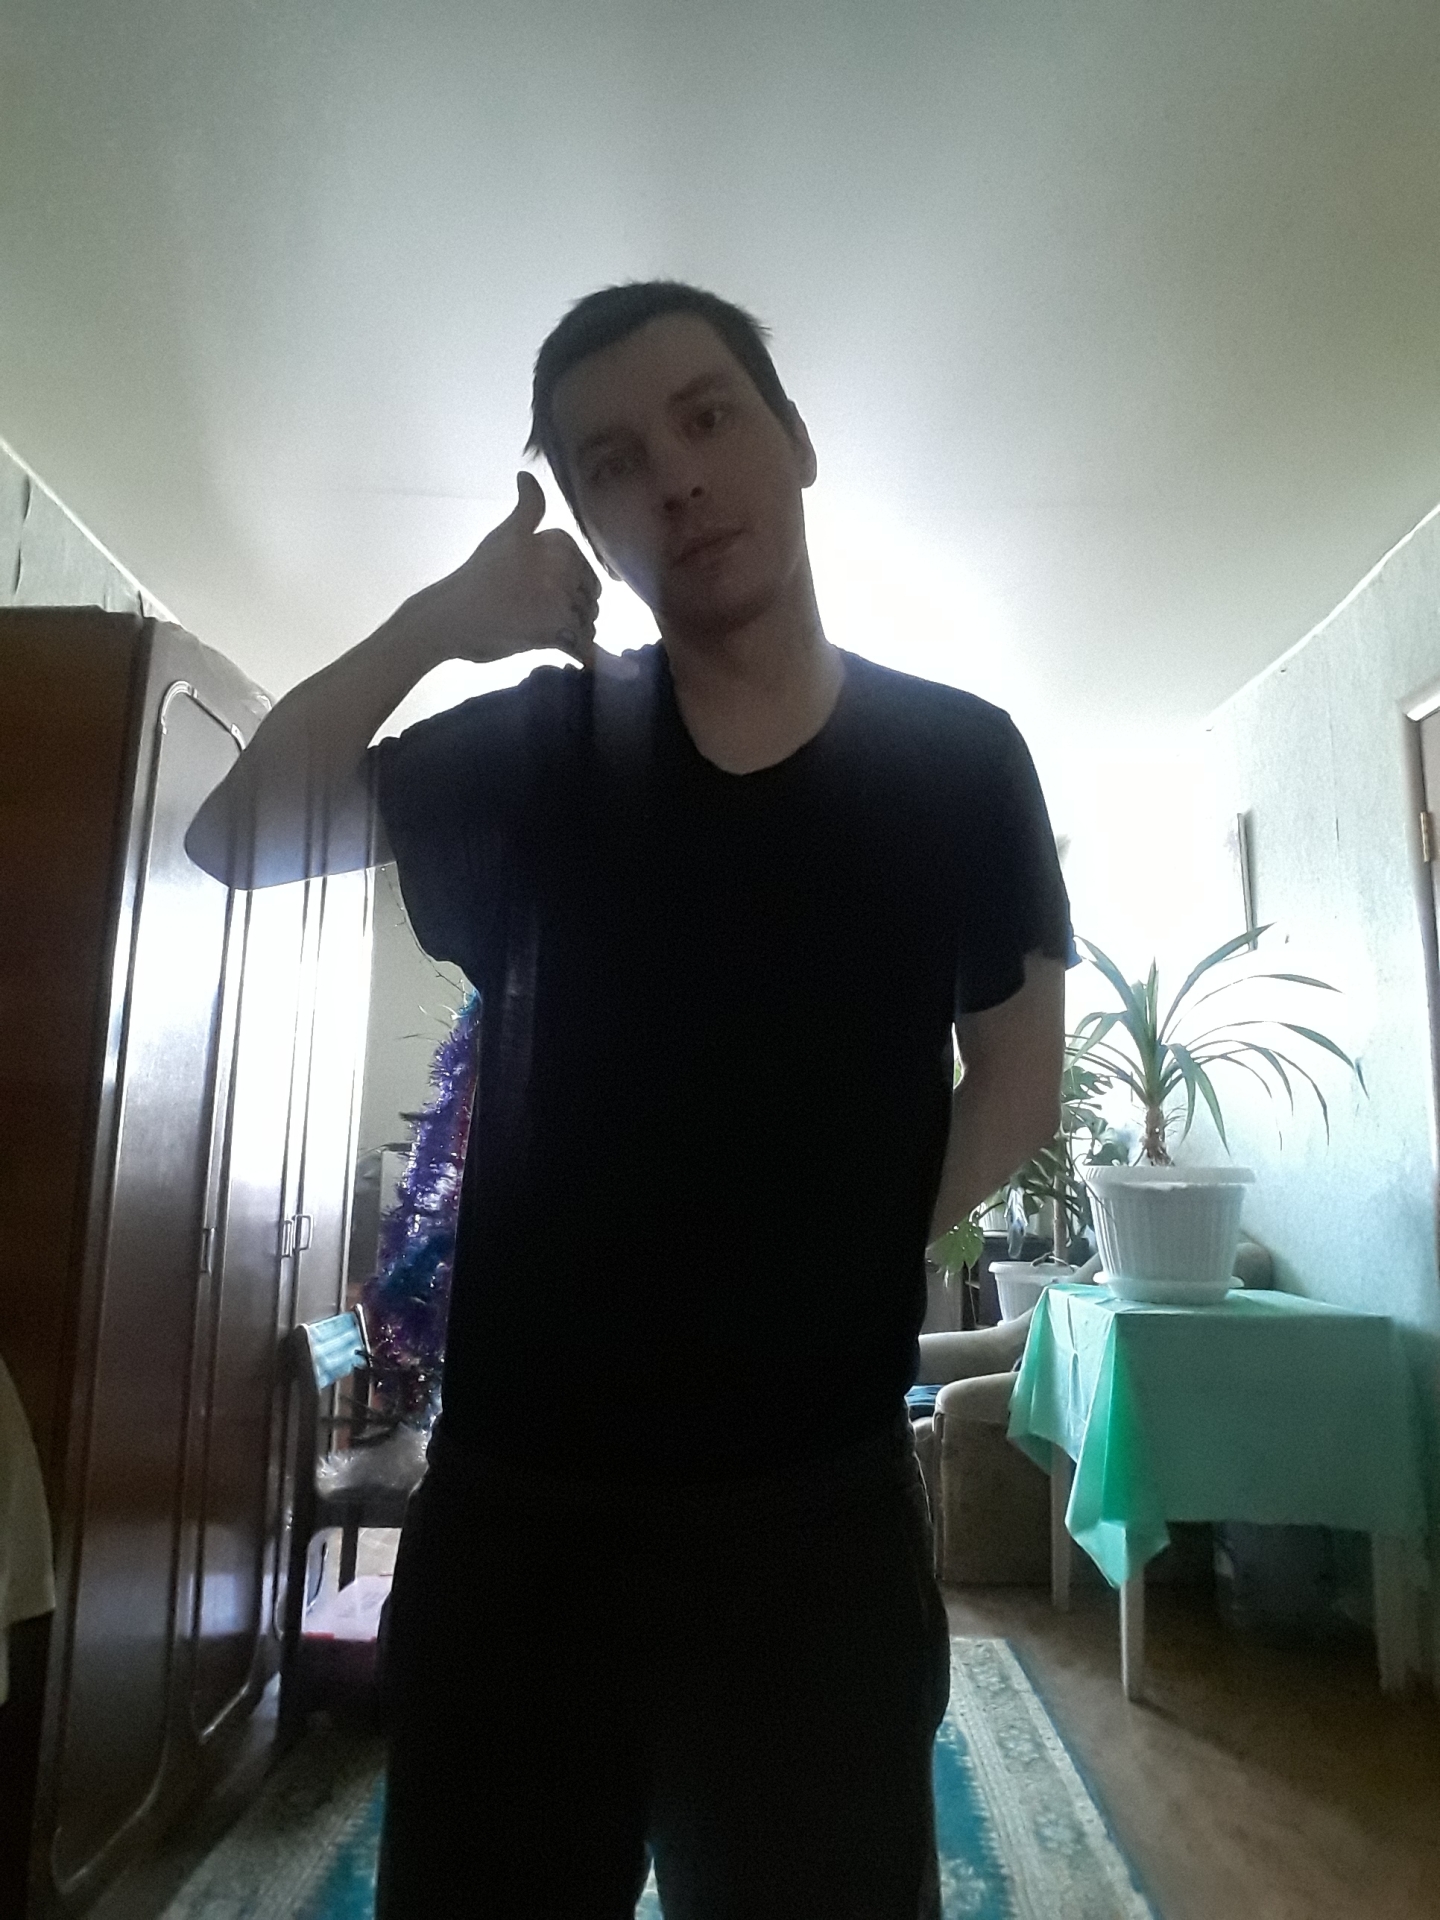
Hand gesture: call